Dzahui

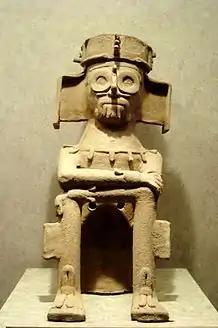
Dzahui, Mixtec god of rain.

In Mixtec mythology, Dzahui (also spelled Dzavui) is the god of rain, for whom child sacrifices were performed on hilltops during times of drought, disease, and harvest.